Rod Laver Arena

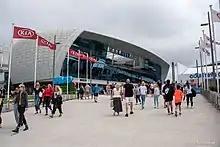
A view of the redeveloped Rod Laver Arena in January 2020.

In June 2015, it was announced that the arena would undergo a redevelopment of its exterior facade and interior customer features, such as bars and other facilities. The refurbishment constituted the main aspect of the $338 million second stage of redevelopments that occurred at the Melbourne Park precinct, which included a new pedestrian bridge linking Melbourne Park and Birrarung Marr and a new media and administration centre. Construction began in April 2016.